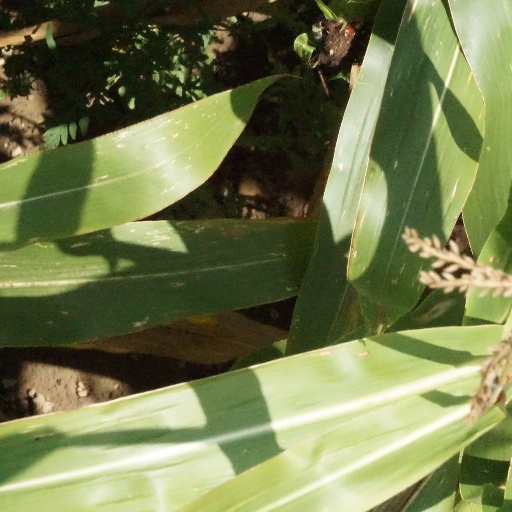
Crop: maize; corn